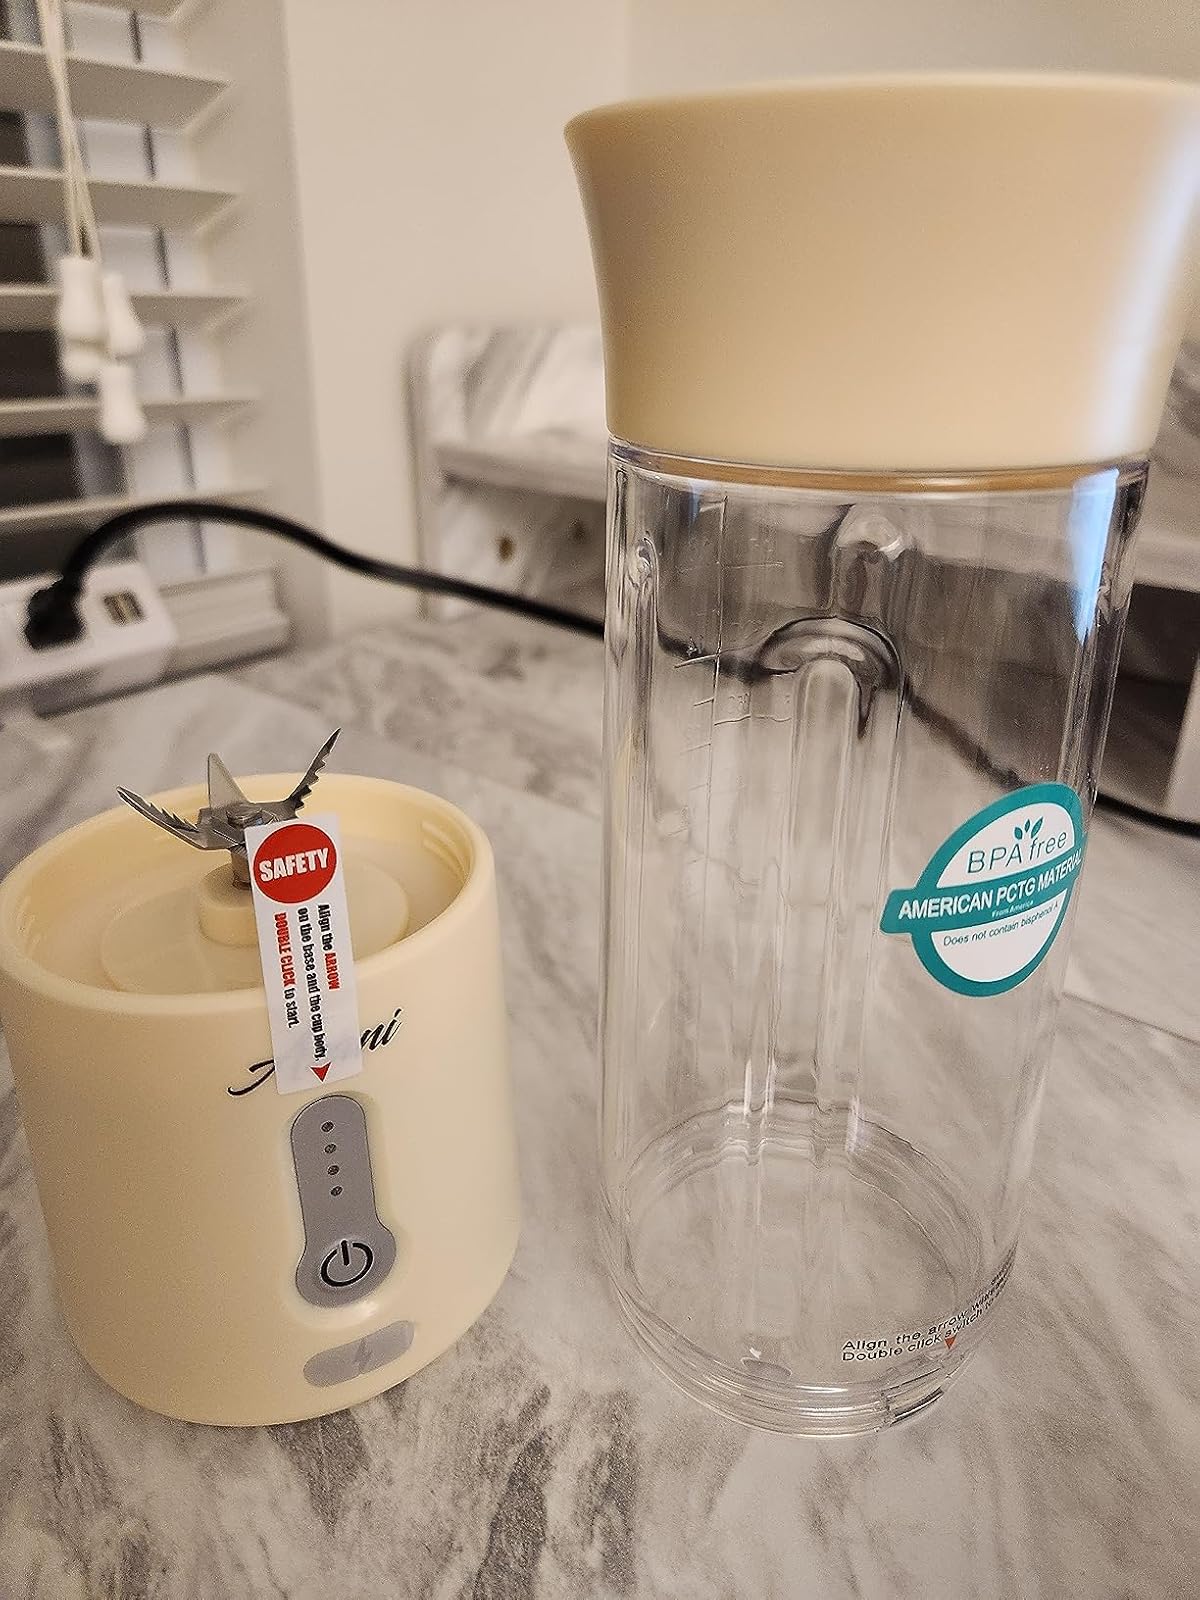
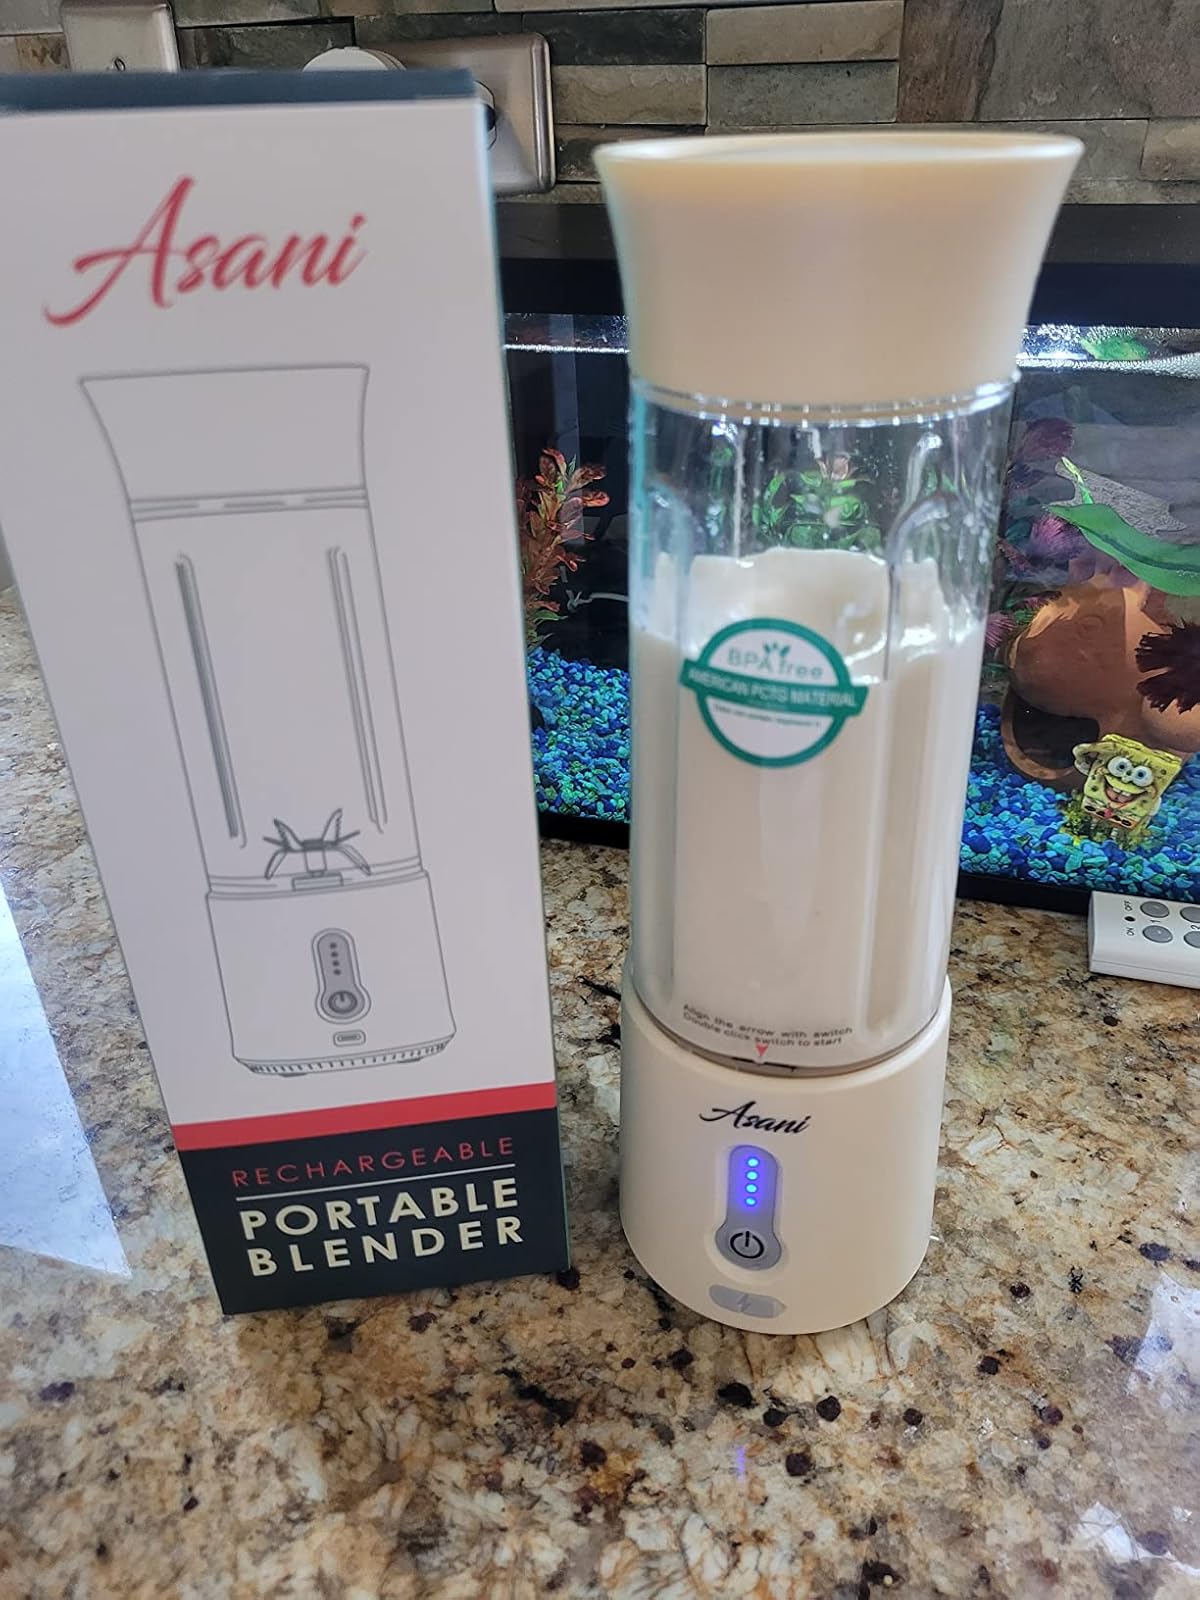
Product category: items_blender
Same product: yes